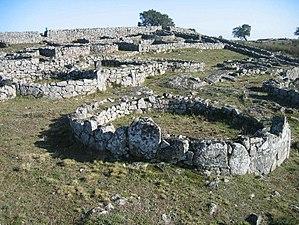
Cet article recense les monuments nationaux du district de Porto, au Portugal.